Don Quijote (store)

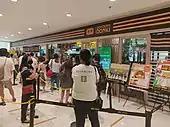

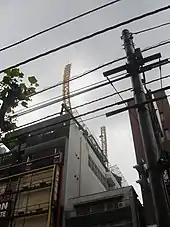
A street view of the Roppongi roller coaster that sits atop Don Quijote

In Thailand, 7 Don Don Donki are currently operational. 2 had been closed and 1 planned to open later this year.